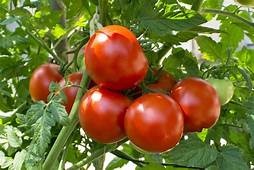
Label: tomato